Vander Lee

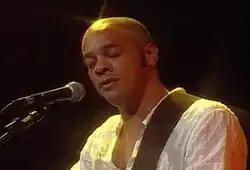
Vander Lee in 2012

Vander Lee (March 3, 1966 – August 5, 2016) was a Brazilian singer-songwriter. His songs were a fusion of rock, pop, and classical jazz.